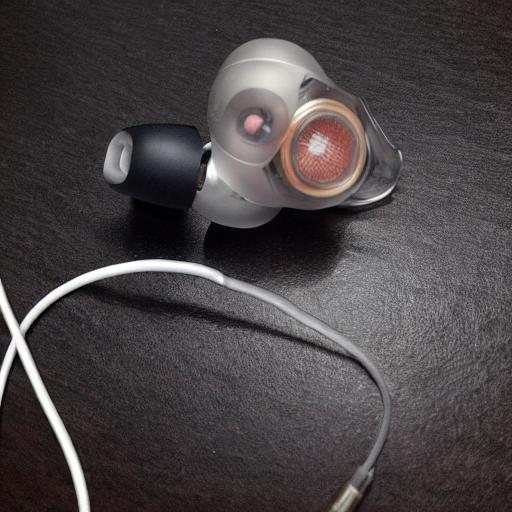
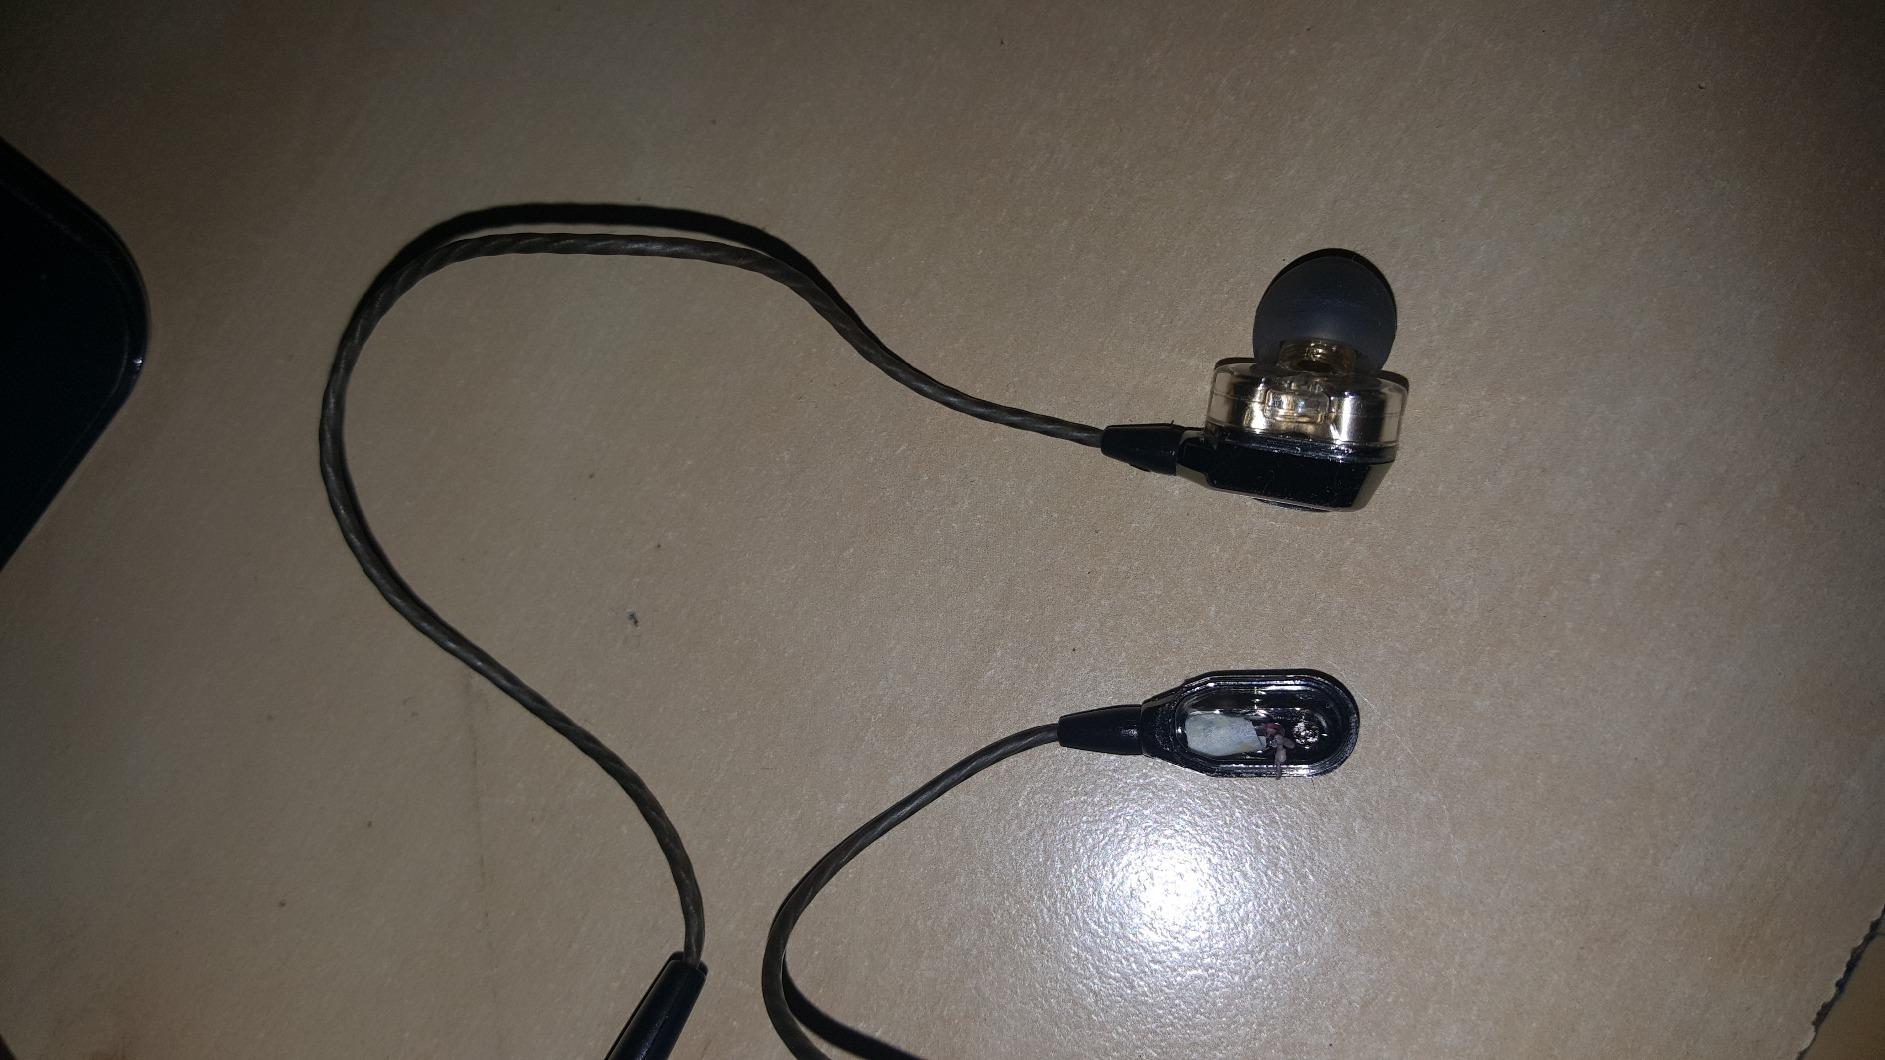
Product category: headphones
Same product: no